Giulio Clovio

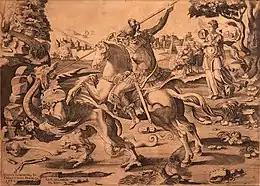
Engraving of the Cabinet des Estampes Enea Vico after Giulio Clovio (1522).

Juraj Julije Klović (1498 – 5 January 1578) was a Croatian-Italian illuminator, miniaturist, and painter born in the Kingdom of Croatia, who was mostly active in Renaissance Italy. He is considered the greatest illuminator of the Italian High Renaissance, and arguably the last very notable artist in the long tradition of the illuminated manuscript, before some modern revivals.